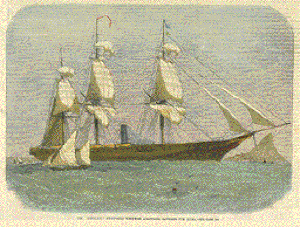
La Peninsular and Oriental Steam Navigation Company, plus connue sous les lettres P&O, est une compagnie de transport maritime, de croisière et de logistique britannique fondée à Londres en 1837 par deux hommes d'affaires et politiciens britanniques Brodie McGhie Willcox et Arthur Anderson et le capitaine Richard Bourne. Elle a été la plus ancienne compagnie de croisières et une des grandes compagnies maritimes de paquebots depuis sa fondation au XIXᵉ siècle, opérant en particulier en Méditerranée, sur la Route des Indes, de l'Extrême-Orient et de l'Australie. Dominant le transport maritime sur les routes orientales, elle a joué un rôle majeur dans l'émigration européenne en Australie au XIXᵉ siècle et XXᵉ siècle. Elle a également été une pionnière du marché des croisières dans lequel elle continue d'opérer depuis son absorption au sein du groupe Carnival Group, leader mondial du secteur.